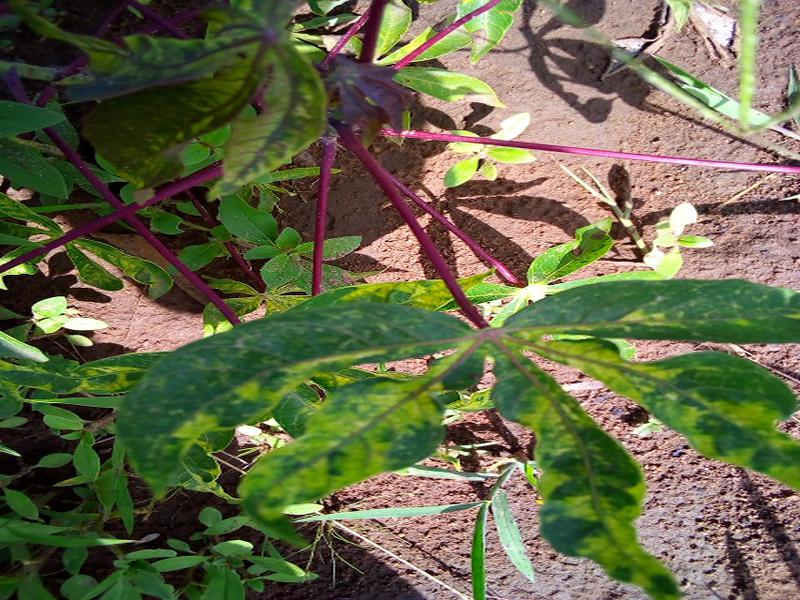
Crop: cassava
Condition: mosaic_disease